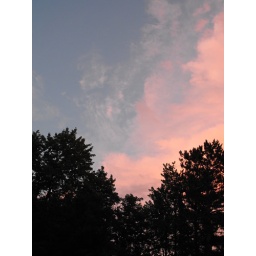
The sky from our back door in Michigans Upper Peninsula after a thunderstorm rolled through.